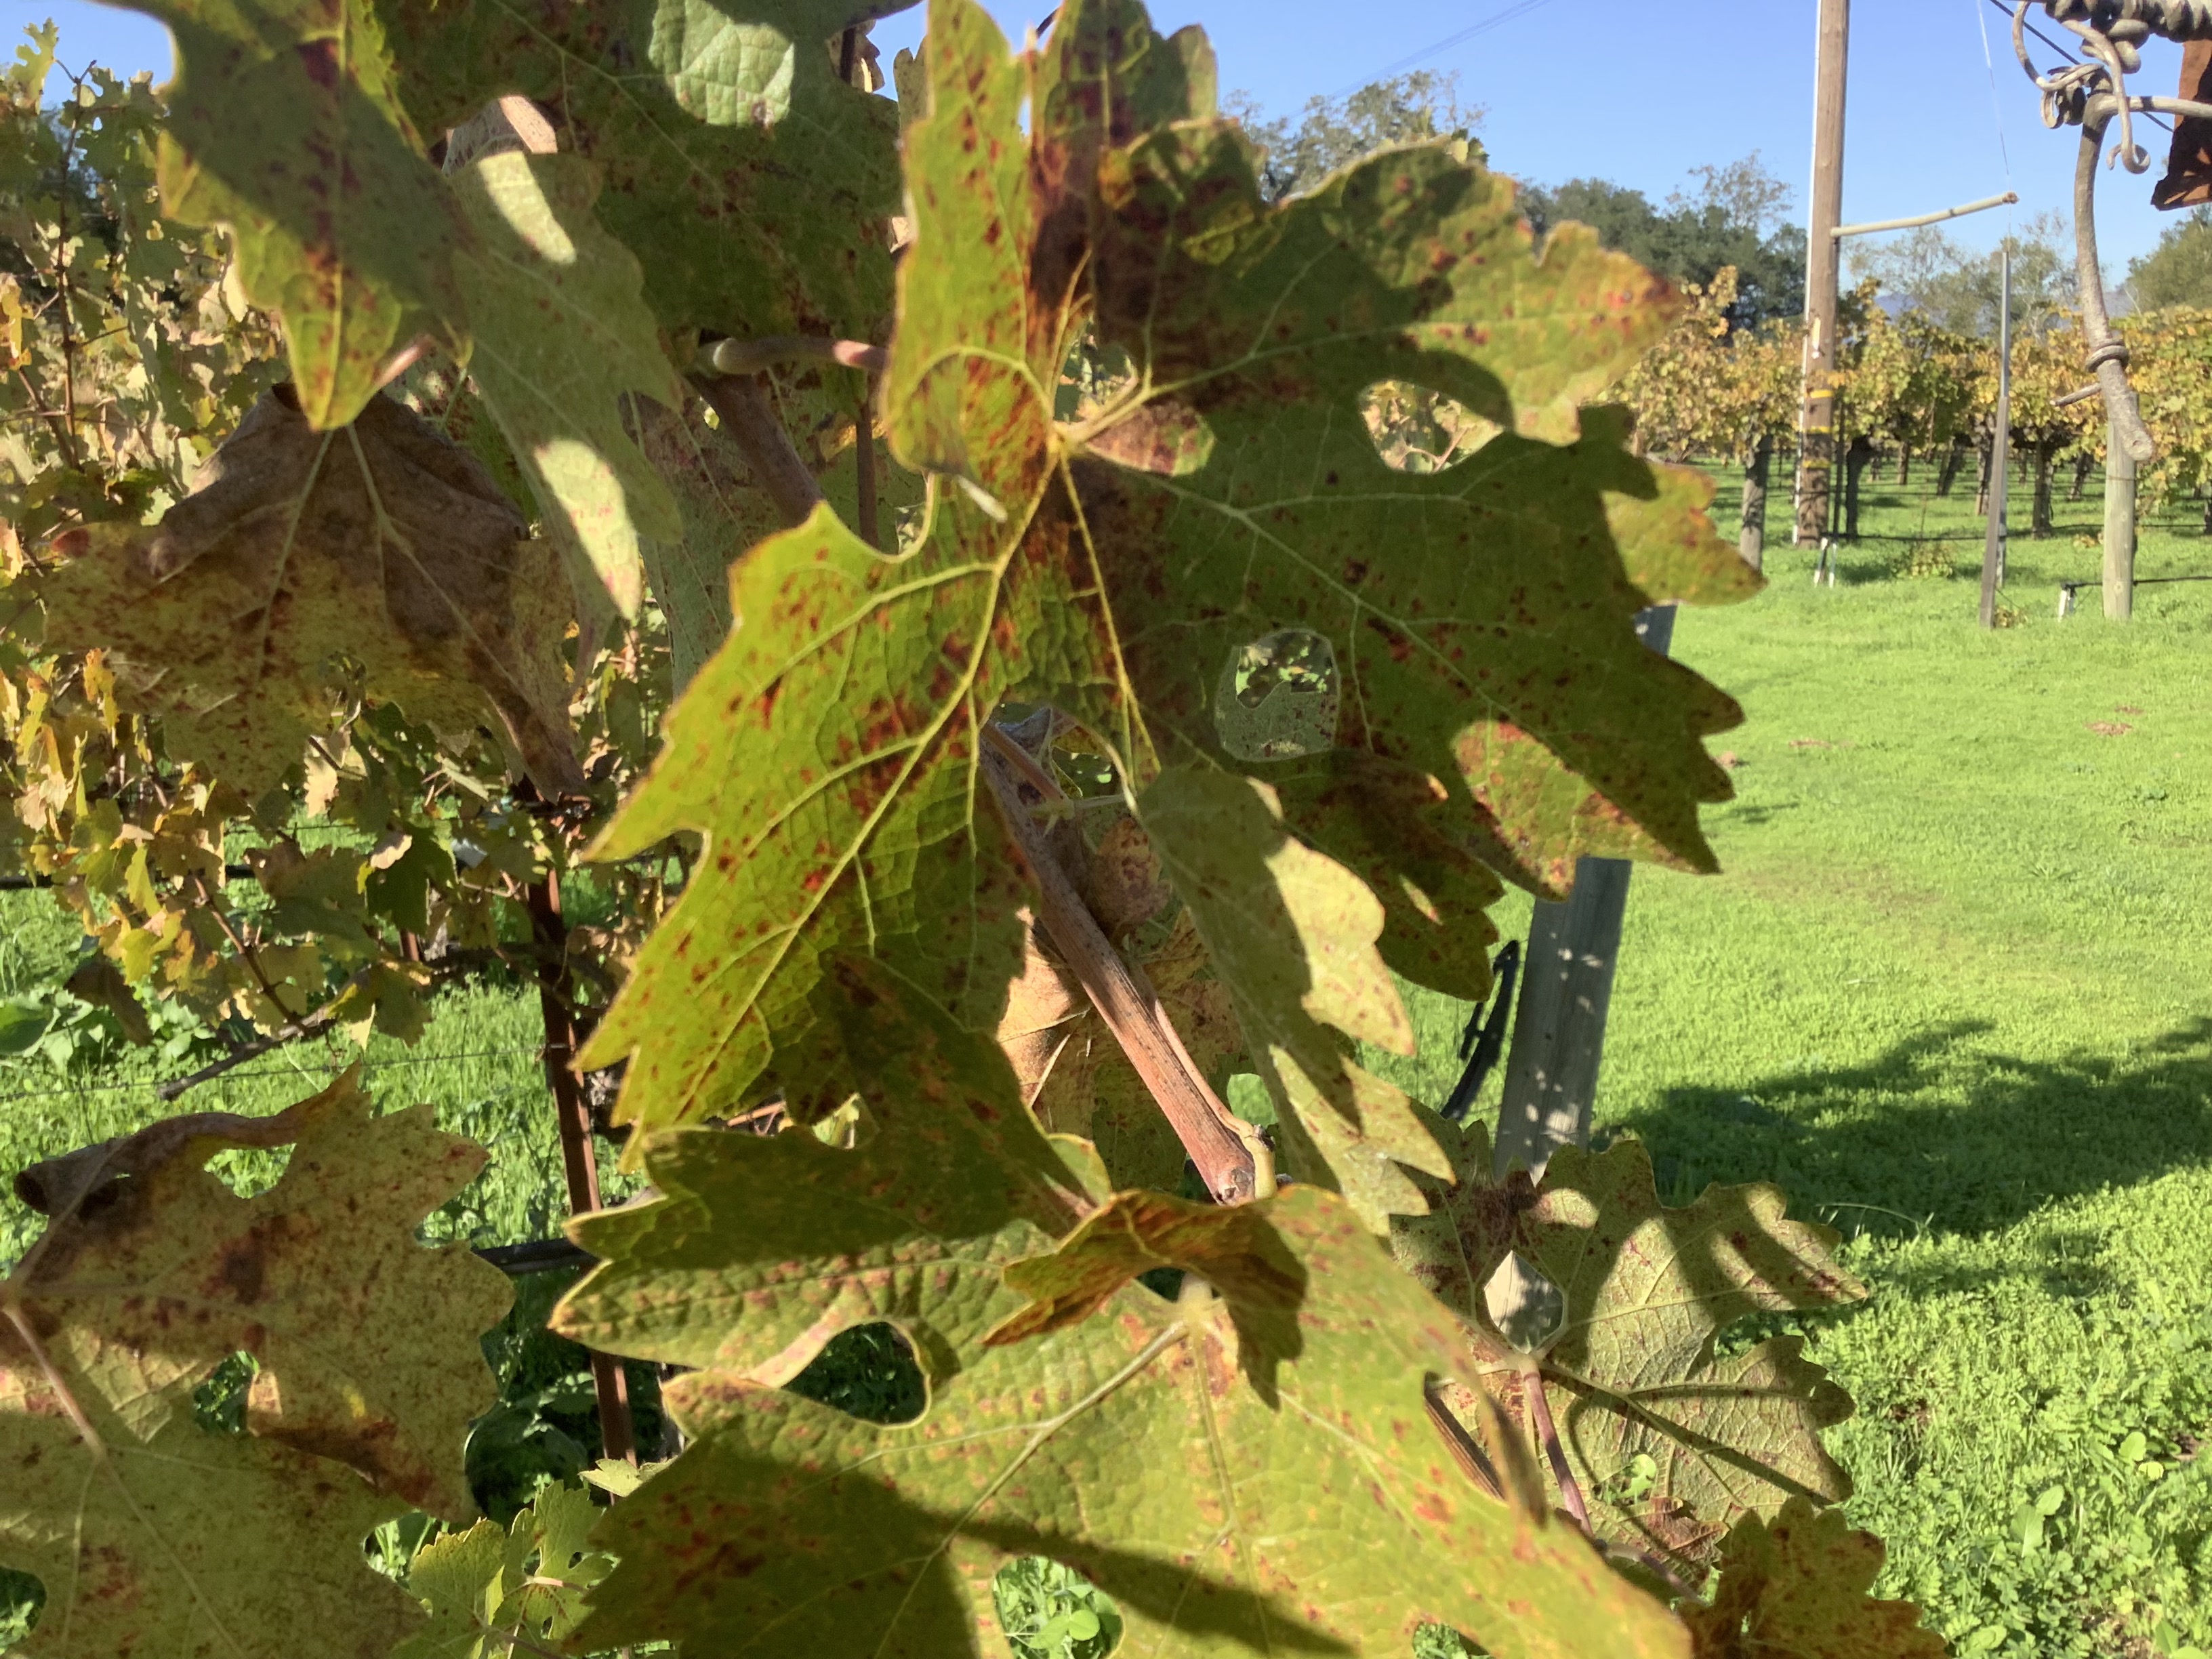
Label: Other Red